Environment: real
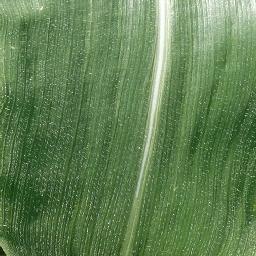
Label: healthy